Michi Takahashi

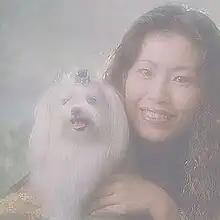
Michi Takahashi

Michi Takahashi (real name: Michiyo Takahashi, Christian name: Saint Mary Chiara, maiden name: Yoshimura, born July 22, 1963) is a teddy bear artist in Japan. She is well known in the teddy bear industry in the world as the pioneer teddy bear artist in Japan, who enhanced the charm of teddy bear as an art, not just a stuffed toy. One of her masterpieces "Look Here Bees! I'm Good Boy Takuya!" was nominated for TOBY awards in 1996¸ and won the highest praise from teddy bear fans in the world. She depicted the art of Takuya Kimura, whom she admires.